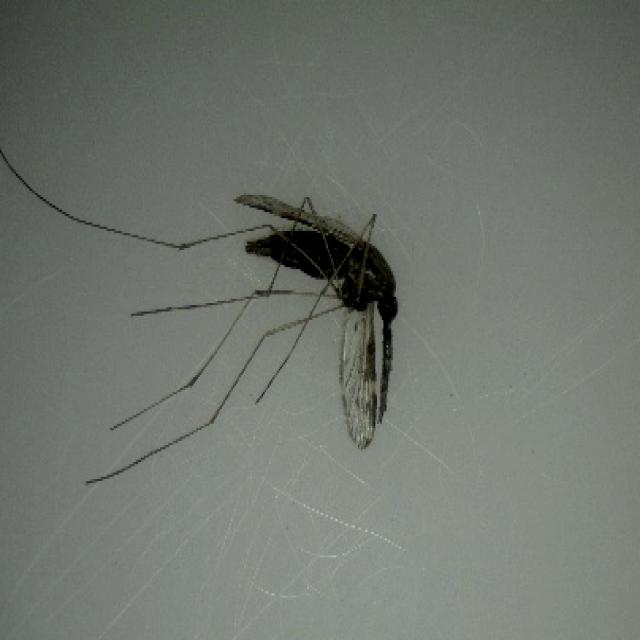
Species: anopheles_sinensis